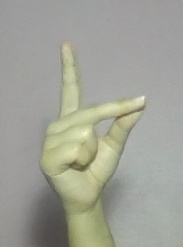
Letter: ta